Henri-Georges Clouzot filmography

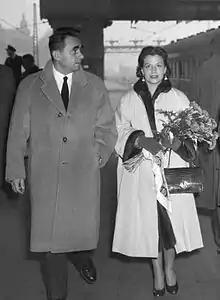
Henri-Georges Clouzot with his wife Véra Clouzot in 1953

Henri-Georges Clouzot was a French film director, writer and producer. He contributed to many projects as either the writer, director, producer, or a combination of the three.